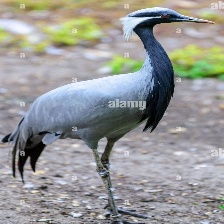
Species: DEMOISELLE CRANE
Scientific name: GRUS VIRGO
ImageNet parent category: crane